Richard Joseph Smith

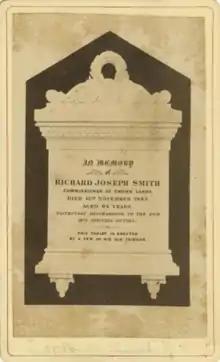
Memorial tablet erected to Smith's honour in S Paul's Church, Ipswich

Smith was born at Leicester, England in 1819 to Richard Smith and arrived in New South Wales as a young boy around 1824. By 1847 he had travelled to Brisbane and established a boiling down works at Kangaroo Point. In 1849 he established the Town Marie Boiling Down Works on the Bremer River at Karalee, near Ipswich.